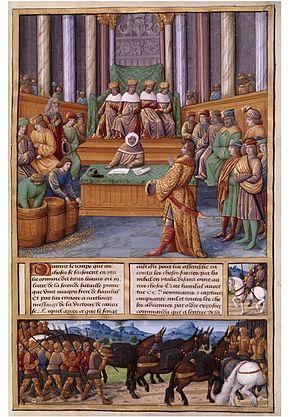
Romuleon-BnF366-fol. 42 Retour de Magon Barca à Carthage
Par Romuléon (Mamerot) ou Romuléon de Mamerot, on entend la traduction française, par Sébastien Mamerot, de la compilation d'histoire romaine connue sous le titre Romuleon, œuvre de l'humaniste bolonais du XIVᵉ siècle Benvenuto da Imola. Une autre traduction, le Romuléon de Miélot, lui est légèrement antérieure. Deux manuscrits du Romuléon de Mamerot sont somptueusement enluminés par Jean Colombe et son atelier.